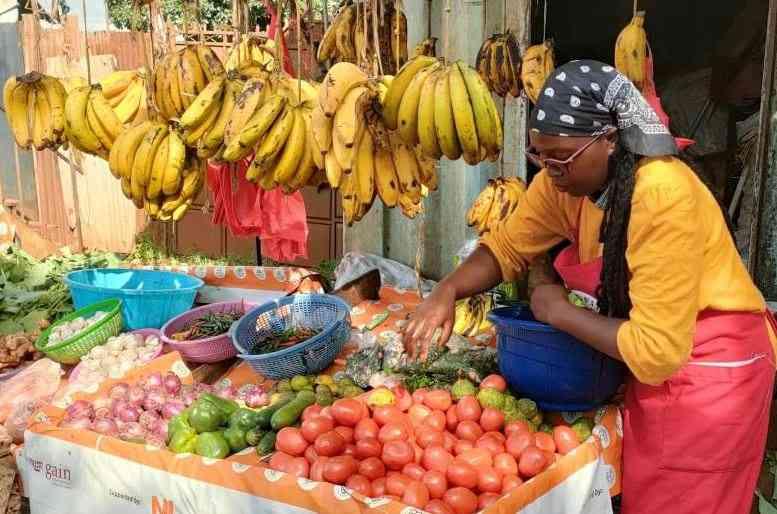
Mwanamke muuzaji, akiwa kwenye kibanda chake cha matunda, na mboga. Kuna rundo la ndizi zilizoning'inizwa juu, pamoja na nyanya, vitunguu, na mboga nyingine, zilizopangwa mezani. Mwanamke huyo, anaonekana akipanga bidhaa zake, kwa umakini.